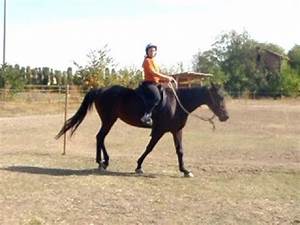
Label: cavallo